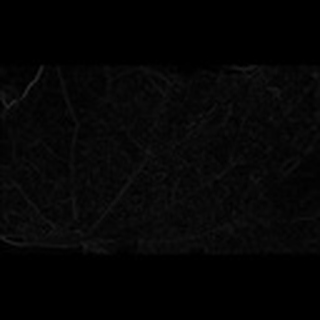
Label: cotton_powdery_mildew